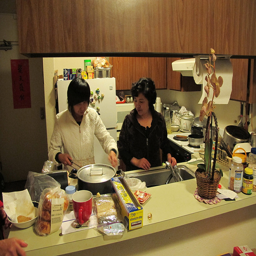
A man and woman standing in a kitchen next to food.
Two Asian women cooking in an apartment kitchen
An Asian man and woman prepare food in a home kitchen.
Two older women preparing food in the kitchen.
Two people in a kitchen, one at the sink and one at the counter next to her.